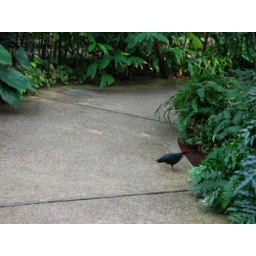
Little bird in the butterfly garden